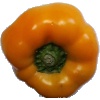
Label: Pepper Yellow 1